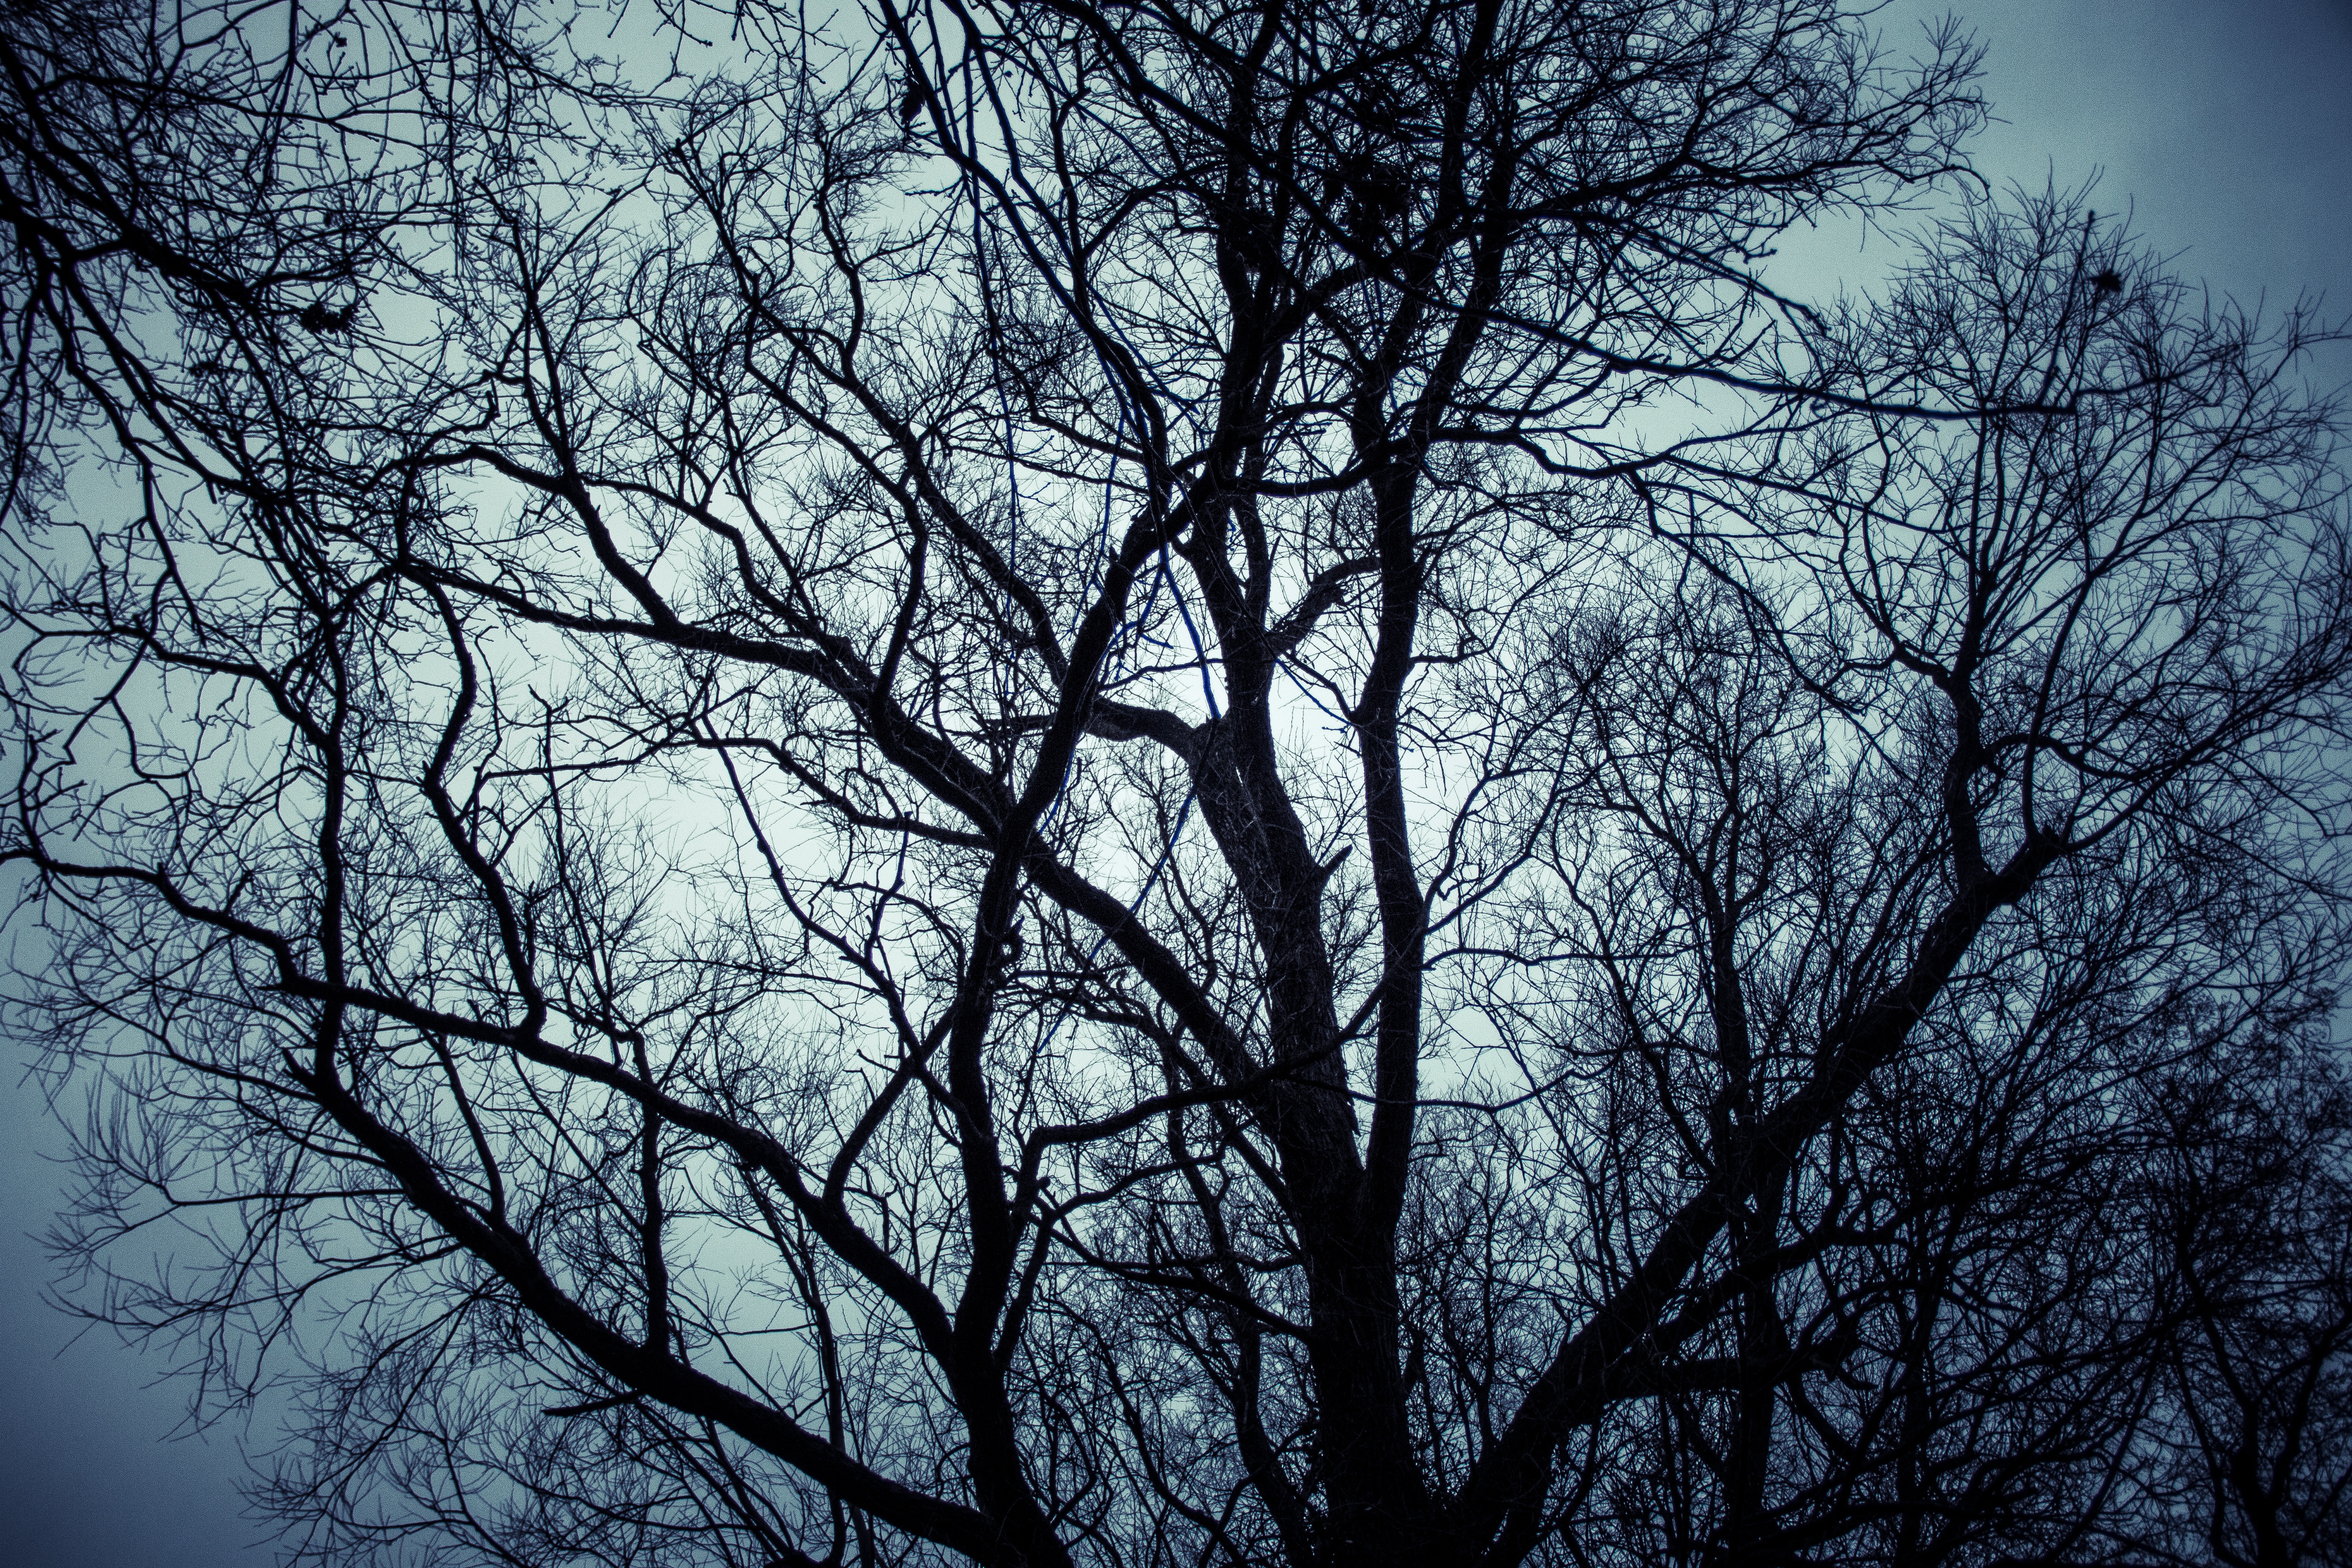
tree, nature, forest, branch, snow, winter, cloud, black and white, plant, sky, mist, sunlight, morning, leaf, atmosphere, darkness, monochrome, season, monochrome photography, atmospheric phenomenon, woody plant